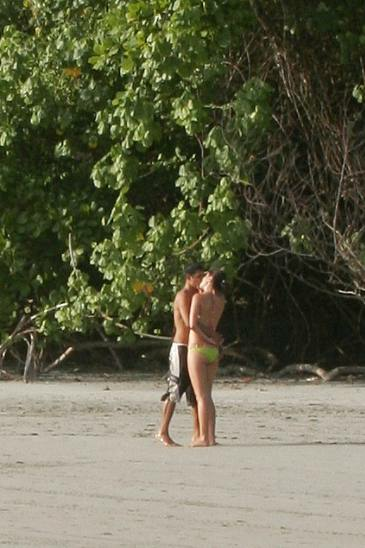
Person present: Yes